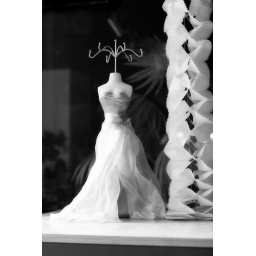
A dress on display in a window